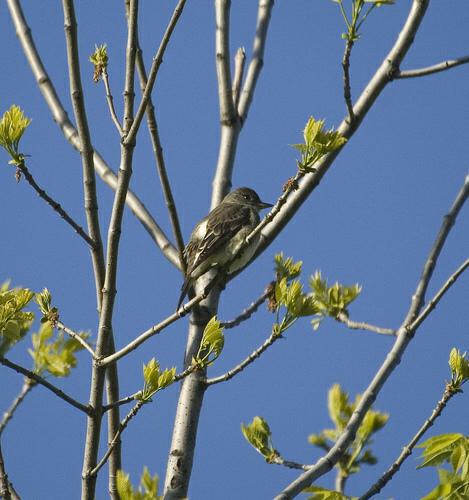
A photo of a olive sided flycatcher